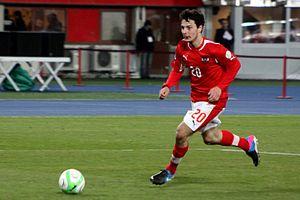
Philipp Hosiner, né le 15 mai 1989 à Eisenstadt, est un footballeur autrichien. Meilleur buteur du championnat d'Autriche 2012-2013 sous les couleurs de l'Austria Vienne, il évolue actuellement au Chemnitzer FC au poste d'attaquant.